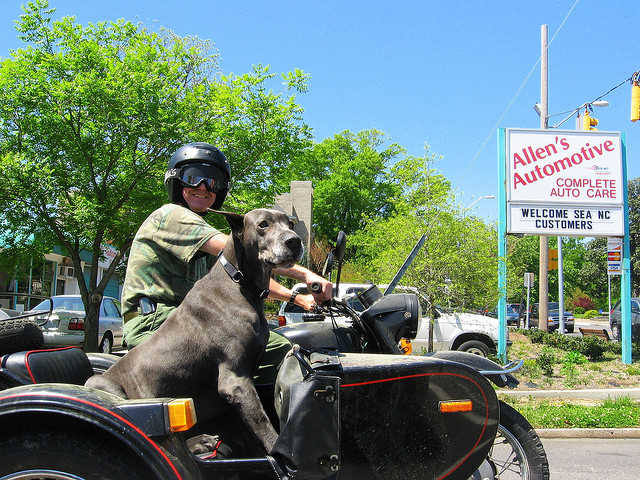
user: Given an image and a question. Answer the question in a short answer. Question: What is the name for this creatures offspring? Short Answer:
assistant: puppy